Wilhelm-Ferdinand Galland

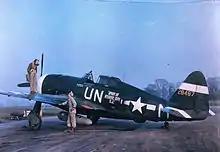
Captain Mahurin of the 56th Fighter Group standing on the port wing of his P-47 Thunderbolt aircraft.

On 8 March, VIII Bomber Command attacked Rennes with 54 Boeing B-17 Flying Fortress bombers and Rouen railroad yards with 16 Consolidated B-24 Liberator bombers. While "Major" Josef Priller and his flight attacked the escort fighters, Galland led his 24 Fw 190 fighters in a head-on attack on the B-24 bomber formation from the 44th Bombardment Group. Without damage or loss to the Fw 190 fighters, four B-24 bombers were claimed, one of which by Galland, shot down near Tôtes. According to Weal, this was the only time a Luftwaffe unit forced the USAAF bombers to turn back before reaching their target. On 17 April, Galland claimed a North American P-51 Mustang fighter. Since no P-51 fighters were involved, it is possible that his opponent was a misidentified No. 56 Squadron Hawker Typhoon which crashed after engine failure. On 21 April, Galland led his flight against eleven Lockheed Ventura medium bombers from No. 21 Squadron RAF attacking the Abbeville railroad yards. In this encounter, Galland was credited with the destruction of two Ventura bombers. He was awarded the Knight's Cross of the Iron Cross on 18 May 1943. The nomination had been submitted following his 34th aerial victory. The presentation was made at the Vitry airfield by "Generalfeldmarschall" (Field Marshal) Hugo Sperrle.